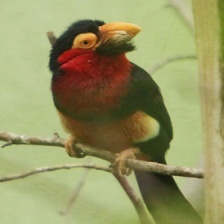
Species: BEARDED BARBET
Scientific name: LYBIUS DUBIUS